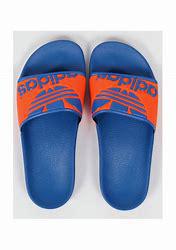
Brand: Adidas
Model: Adilette